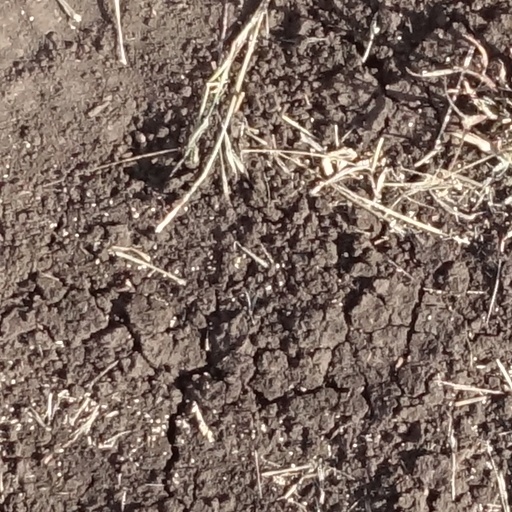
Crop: sorghum